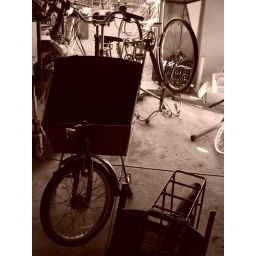
box bike in shed